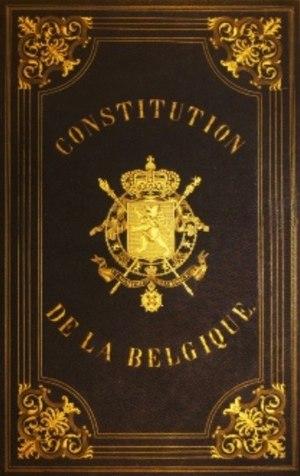
Constitution belge
La Noblesse belge désigne, dans le royaume de Belgique, un ensemble des personnes juridiquement qualifiées de nobles, et portant - ou non - un titre de noblesse. Ces titres ont été conférés par les rois des Belges ou par des souverains ayant régné sur l'actuelle Belgique, avant sa création en 1830 ; dans ce dernier cas, les titulaires ont ensuite été incorporés ou admis au sein de la noblesse belge en recevant la reconnaissance de leurs titres par le roi des Belges.